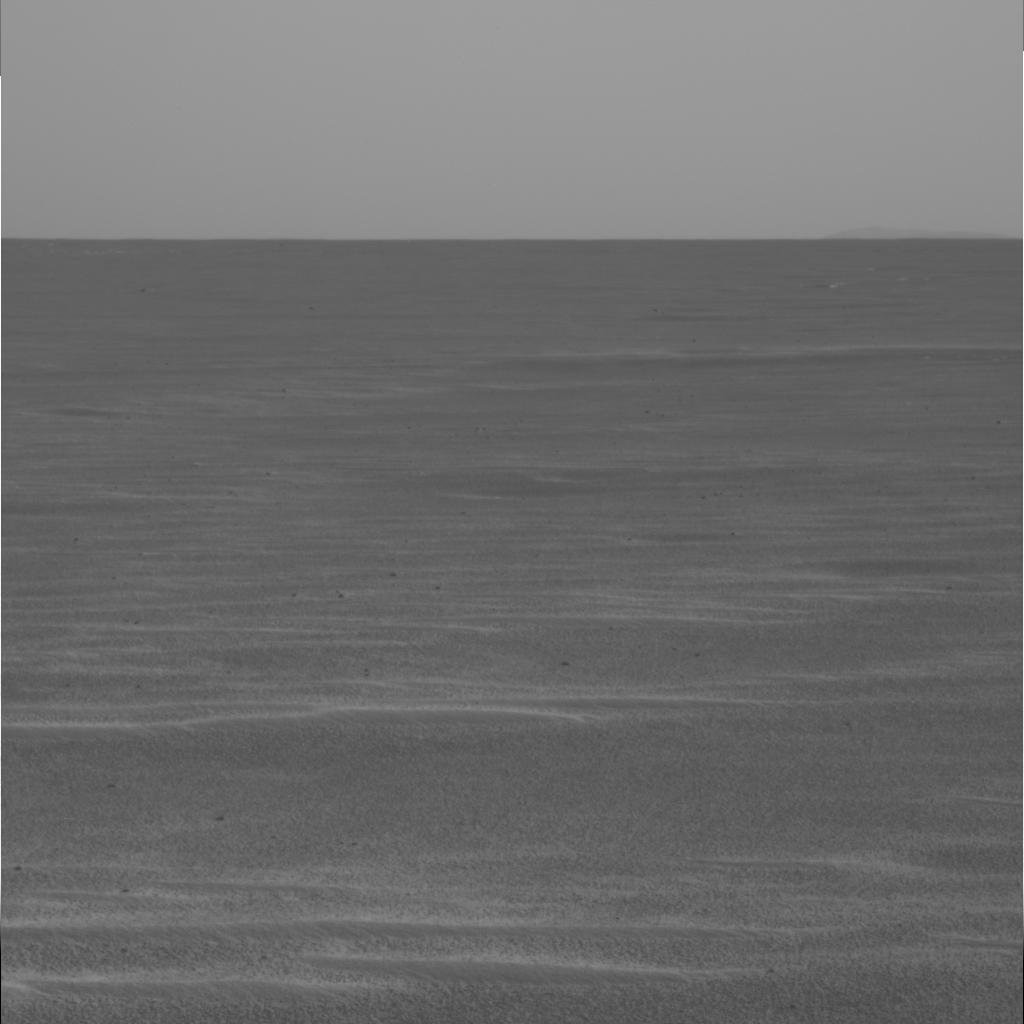
Surface features visible: Dunes/Ripples, Soil, Spherules, Distant Vista, Sky